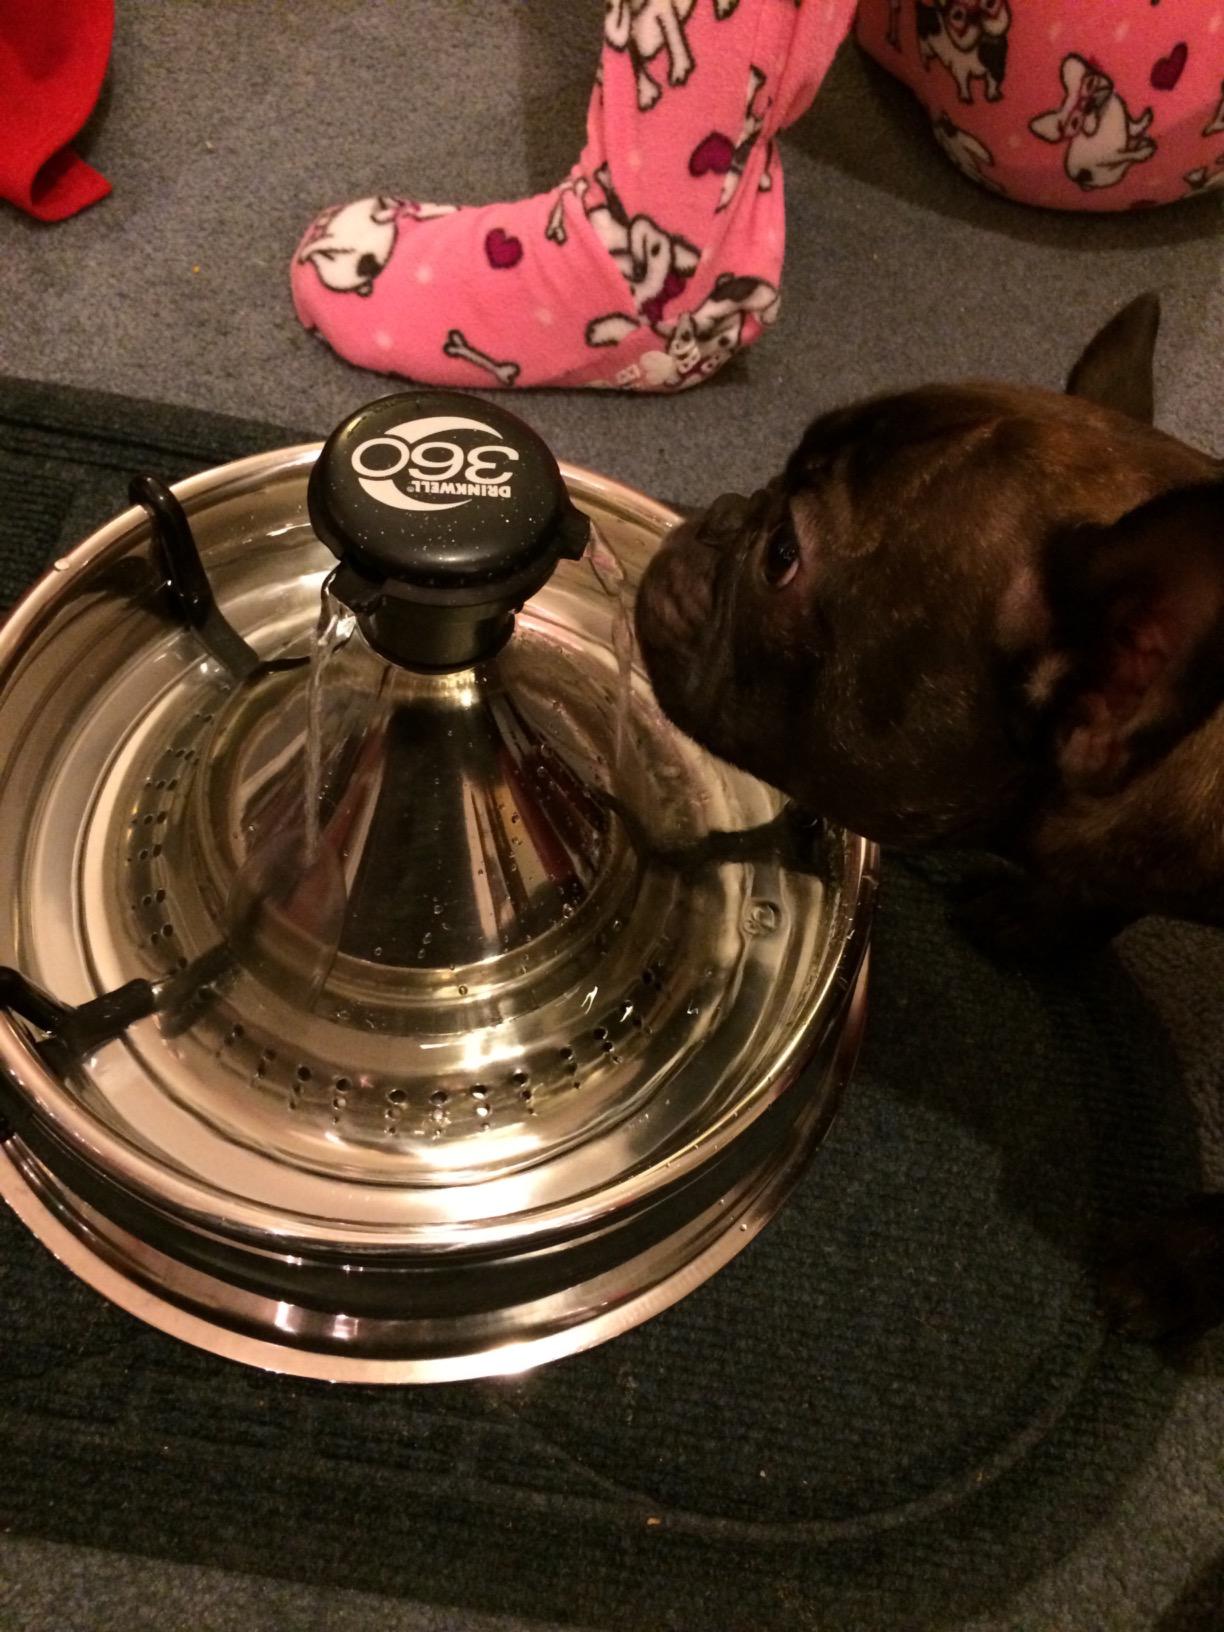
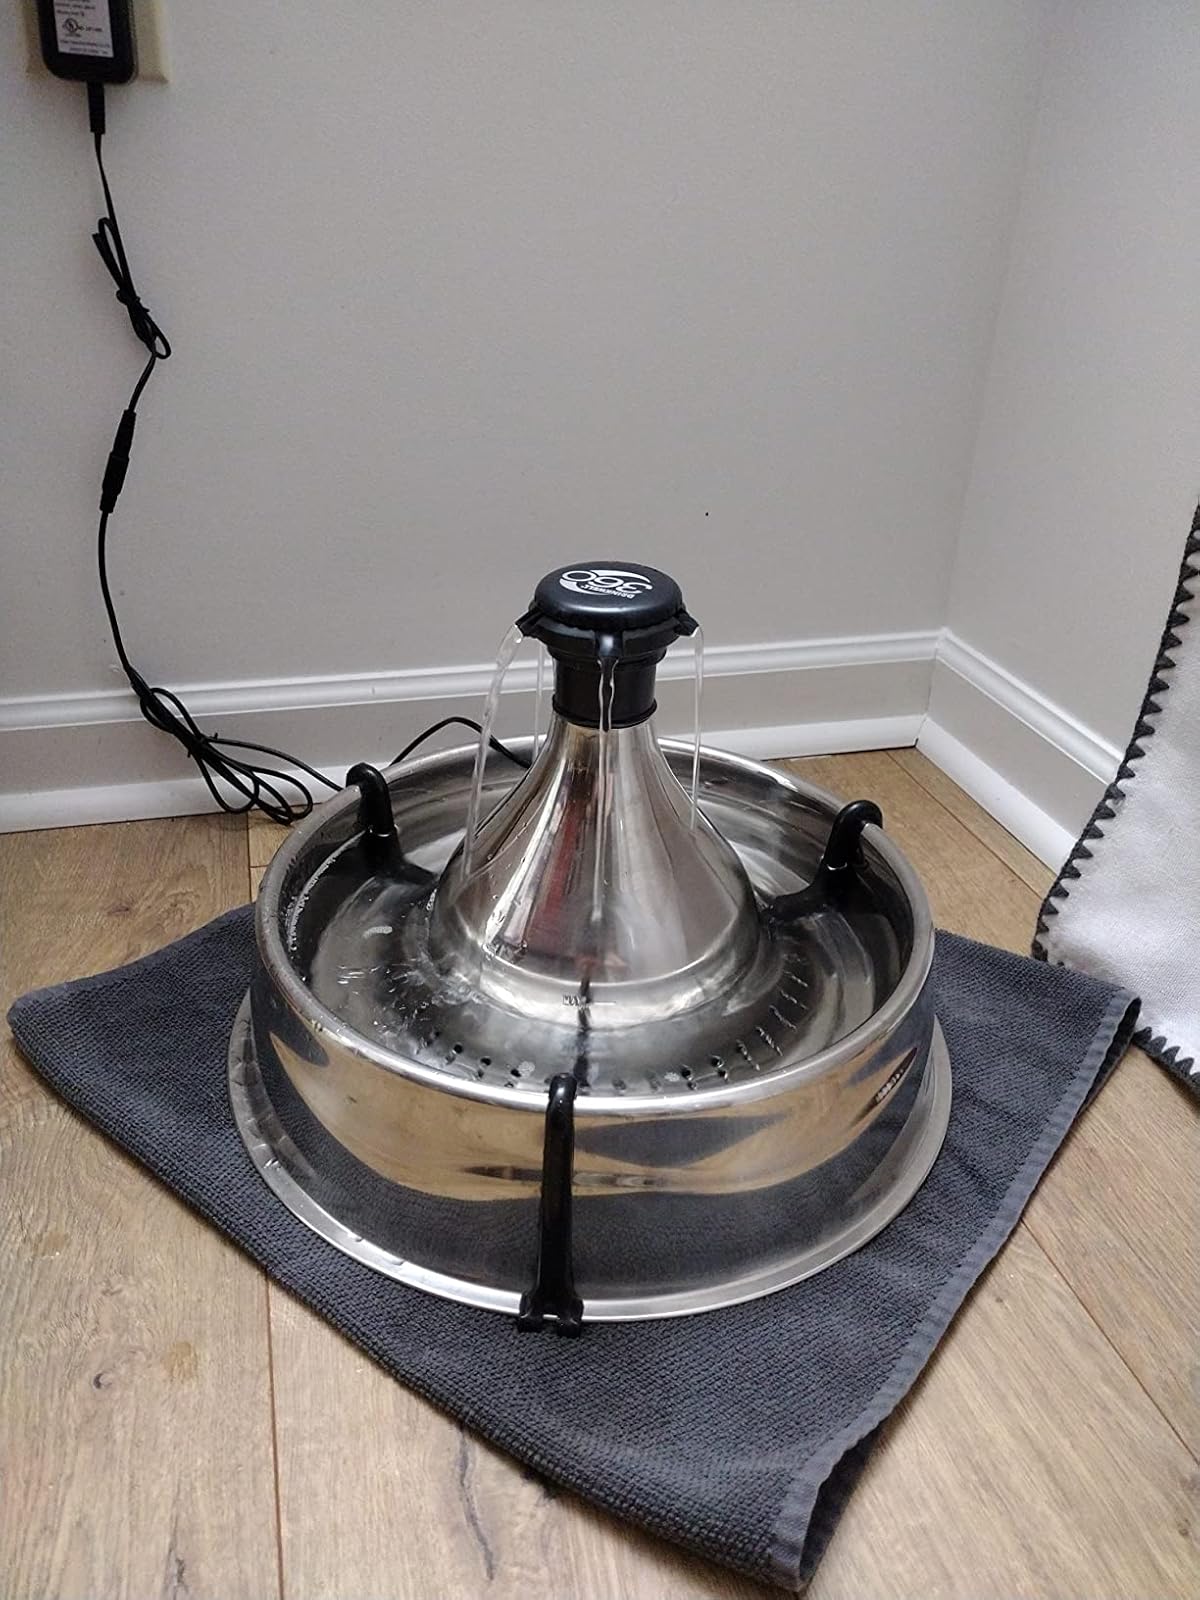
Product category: items_bowl
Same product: yes